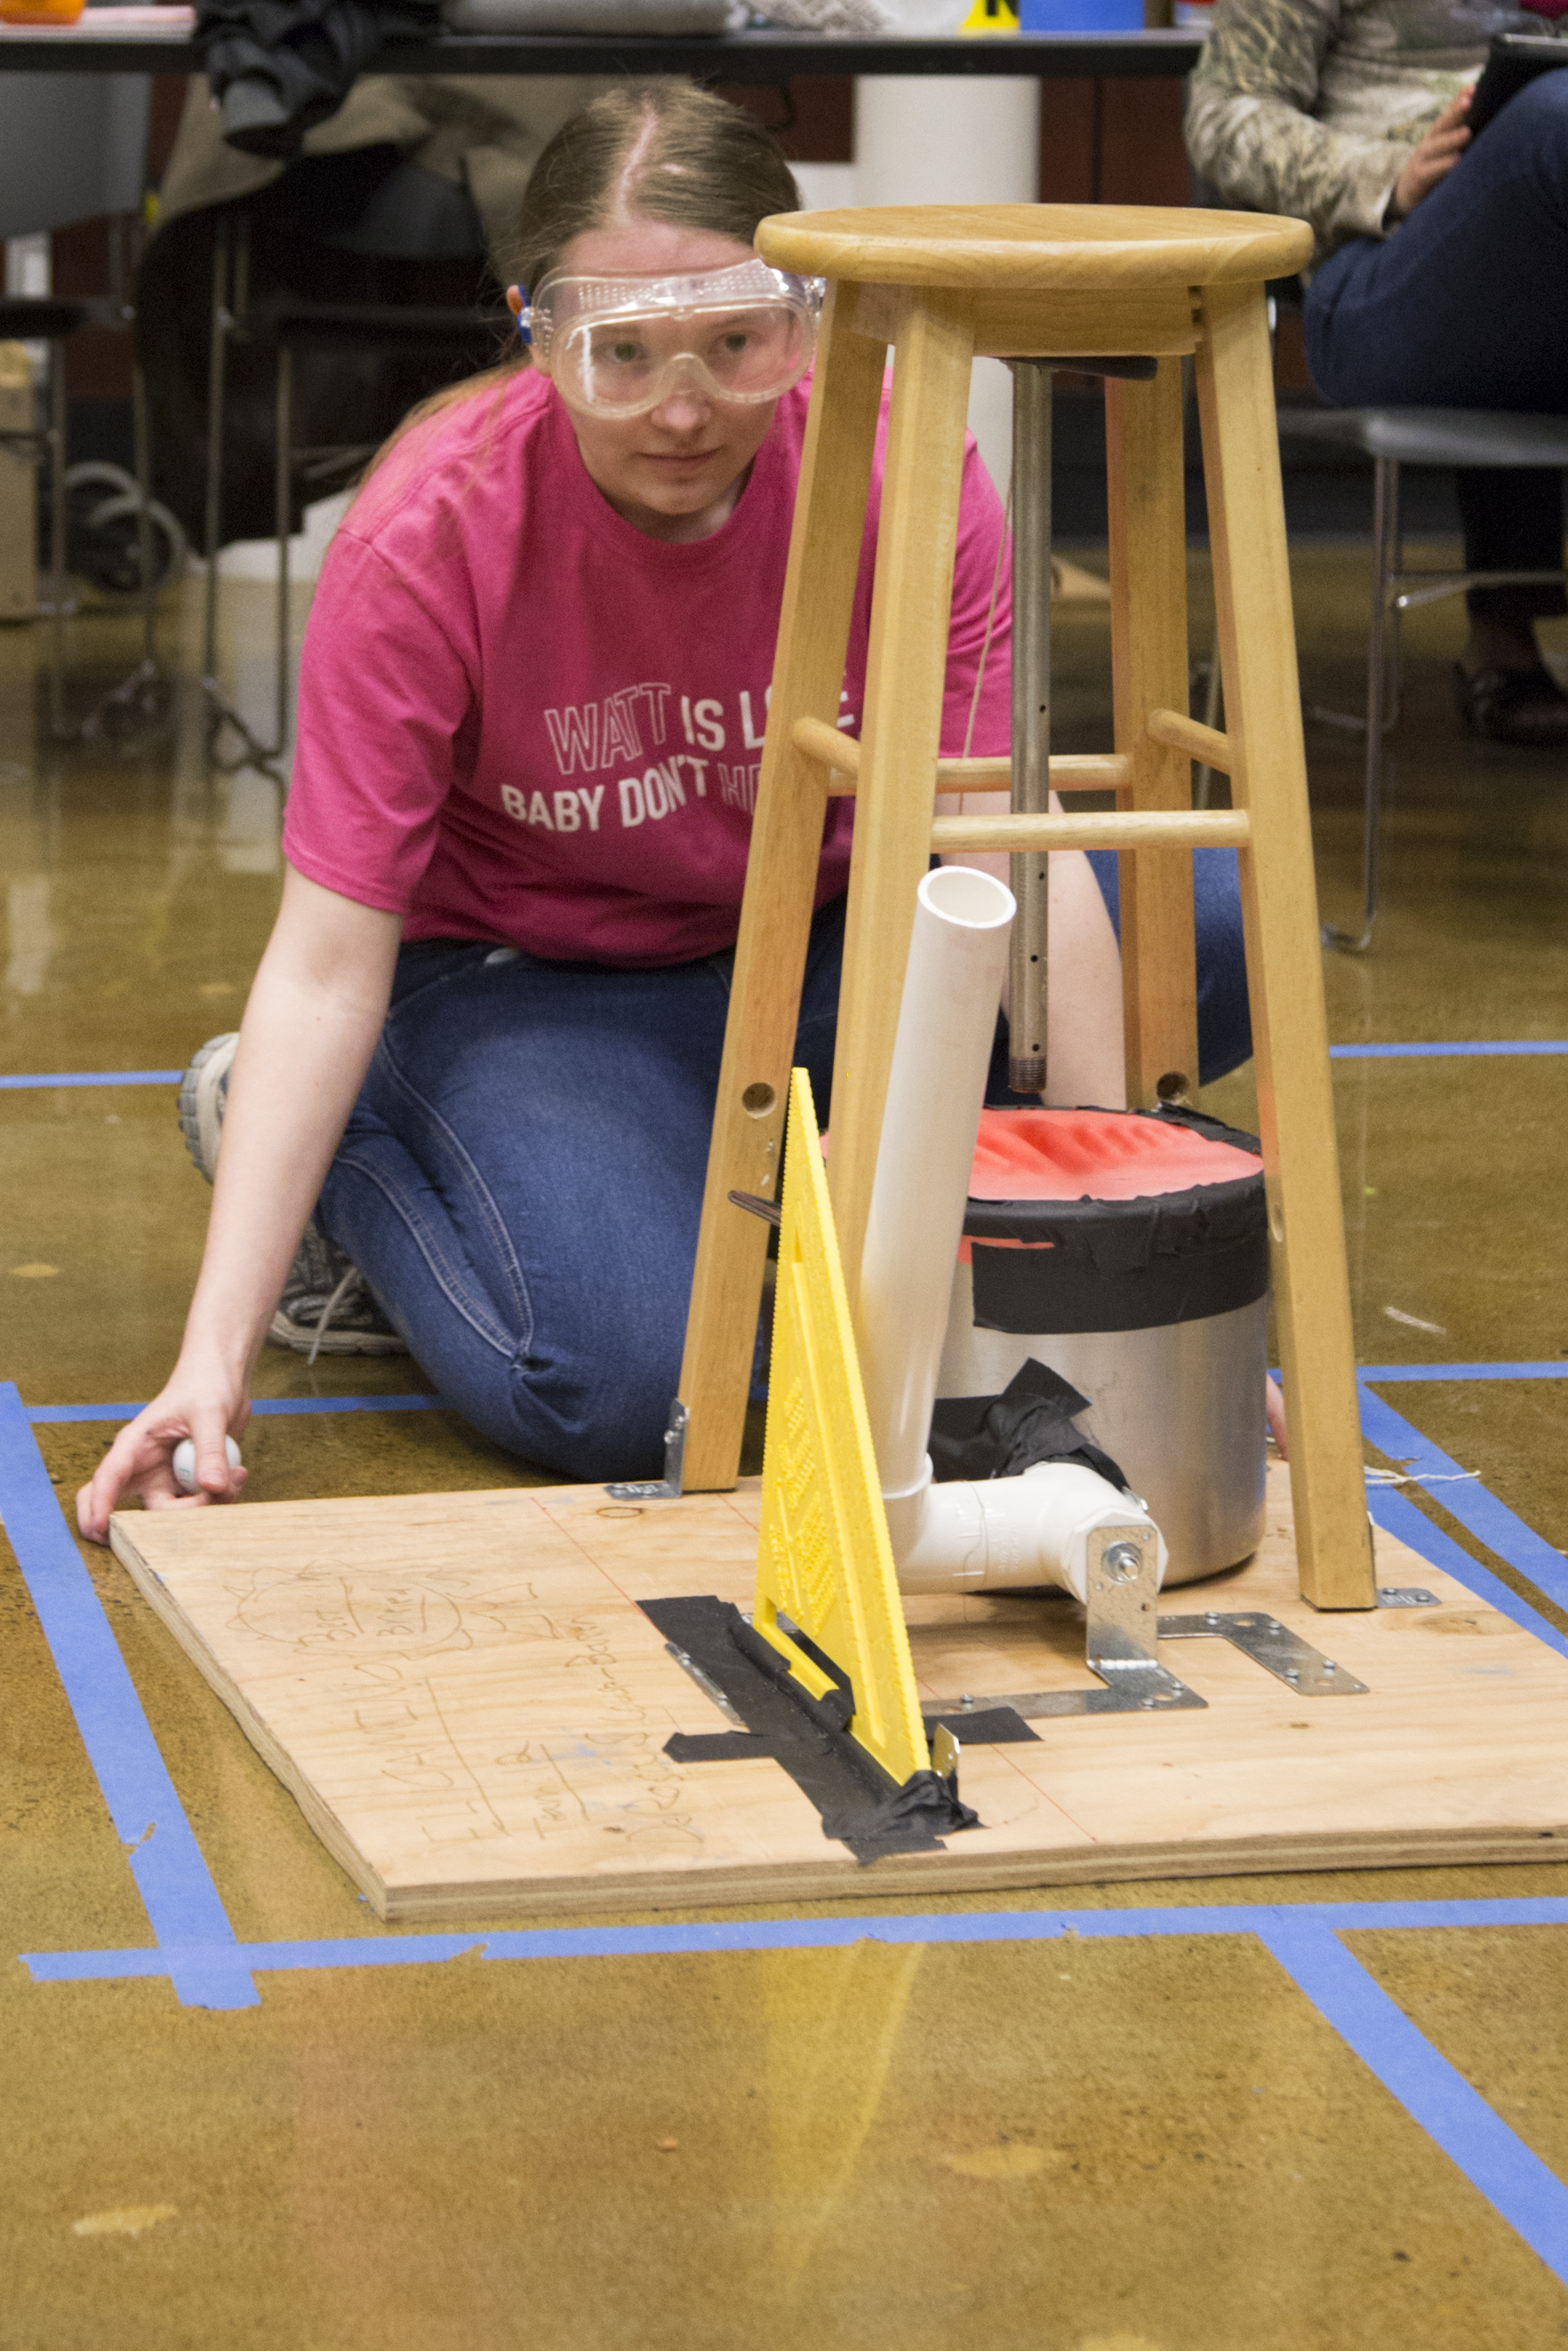
structure, wood, floor, sitting, furniture, room, scienceolympiad, airtrajectory, flooring, sport venue, human positions, physical fitness